Siddis of Karnataka

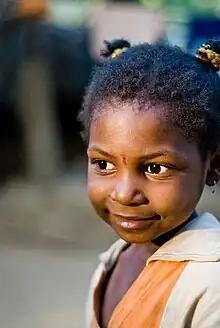
A Siddi girl from Yellapur taluk, Uttara Kannada District, Karnataka, India.

The Siddis of Karnataka (also spelled Siddhis) are an ethnic group inhabiting India. Members are descended from Bantu peoples from Southeast Africa that were brought to the Indian subcontinent as slaves by Portuguese merchants. There is a 50,000 strong Siddi population across India, of which more than a third live in Karnataka. In Karnataka, they are concentrated around Yellapur, Haliyal, Ankola, Joida, Mundgod and Sirsi taluks of Uttara Kannada and in Khanapur of Belgaum and Kalghatgi of Dharwad district. Many members of the Siddi community have migrated to Pakistan after independence and have settled in Karachi and Sindh. Recently, they have come into the limelight by Sneha Khanwalkar's soundtrack 'Yere' for "MTV Sound Trippin'".